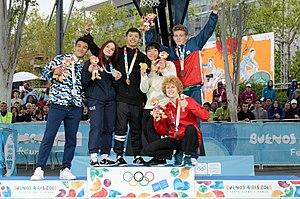
Cérémonie des vainqueurs des Jeux olympiques de la jeunesse de 2018. Danse sportive Équipe mixte.